Seaside Park (Marblehead, Massachusetts)

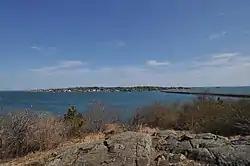

Seaside Park is a coastal park located in Marblehead, Massachusetts. At a little over , it is the largest of Marblehead's four public parks, and includes an early 20th century grandstand overlooking the baseball field. At its eastern edge, it provides fine views of Marblehead Harbor and Marblehead Neck. The park was listed on the National Register of Historic Places on June 8, 2011.